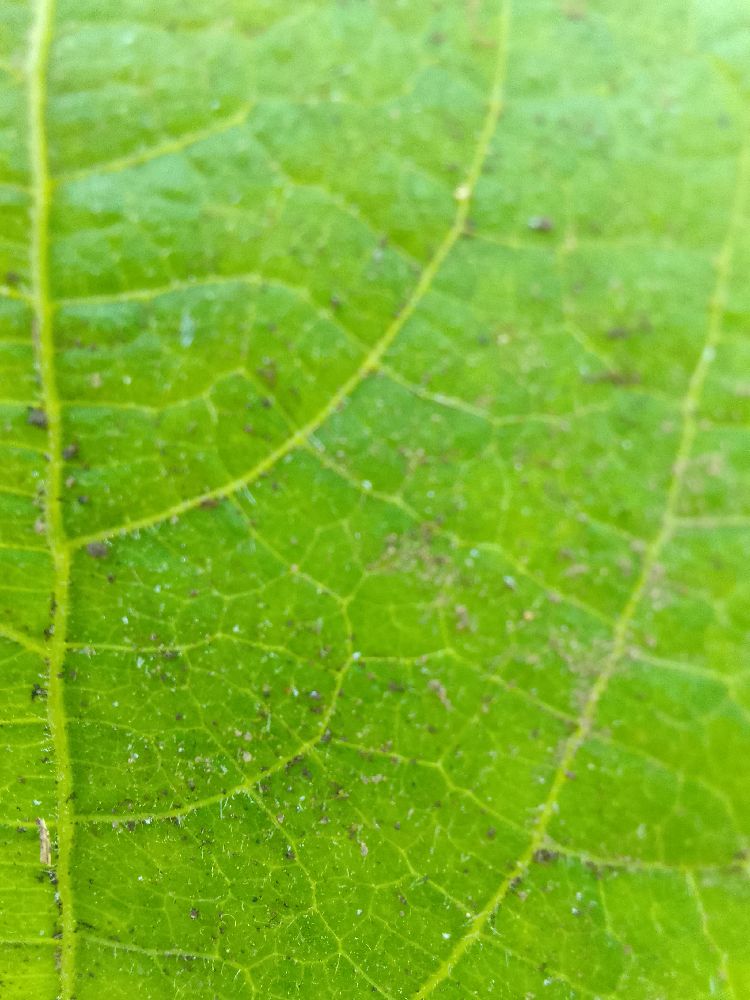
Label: healthy